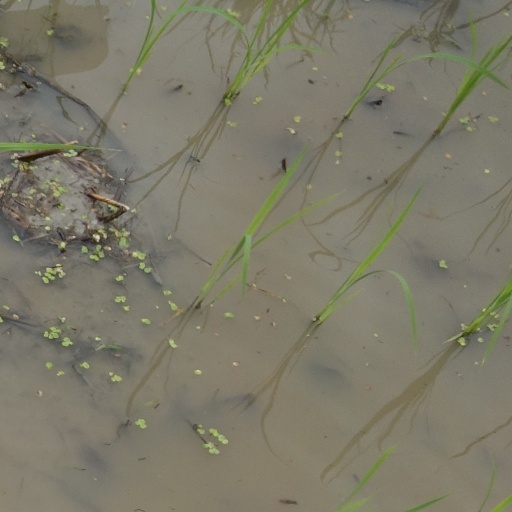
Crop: rice